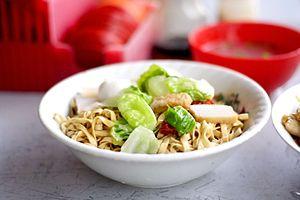
Les mee pok sont des nouilles chinoises caractérisées par leur aspect plat et jaune, variant en épaisseur et en largeur. C'est à l'origine une spécialité de la cuisine teochew, consommée principalement en Chine, à Singapour, en Malaisie et en Thaïlande. Ces nouilles sont généralement servies « sèches », c'est-à-dire en sauce, ou plus rarement en soupe.